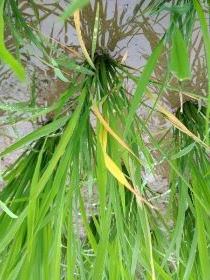
Disease: Tungro